Beijing central business district

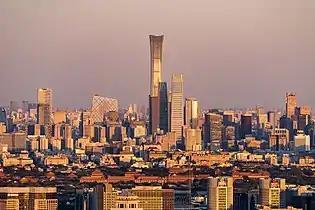
Beijing CBD and the Forbidden City, taken from Central Radio & TV Tower in October 2021

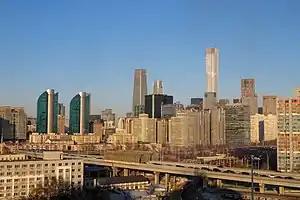
Beijing's CBD in January 2019 with the newly completed CITIC Tower (China Zun)

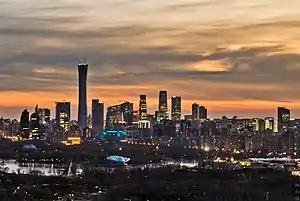
Beijing's CBD in December 2017

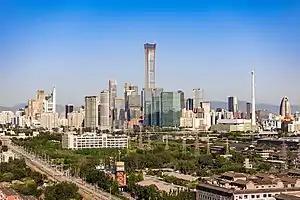
Beijing CBD as taken from the southeast in September 2021

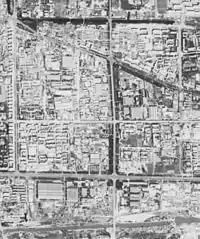
Beijing CBD before development. (1967-09-20)

The Beijing central business district, or Beijing CBD, is a central business district and the primary area for finance, media, and business services in Beijing, China.